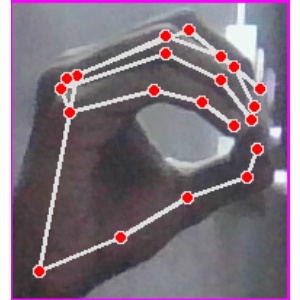
अक्षर: ठ